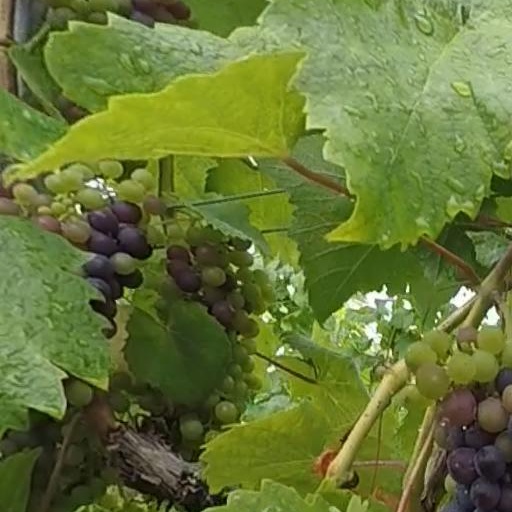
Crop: grape